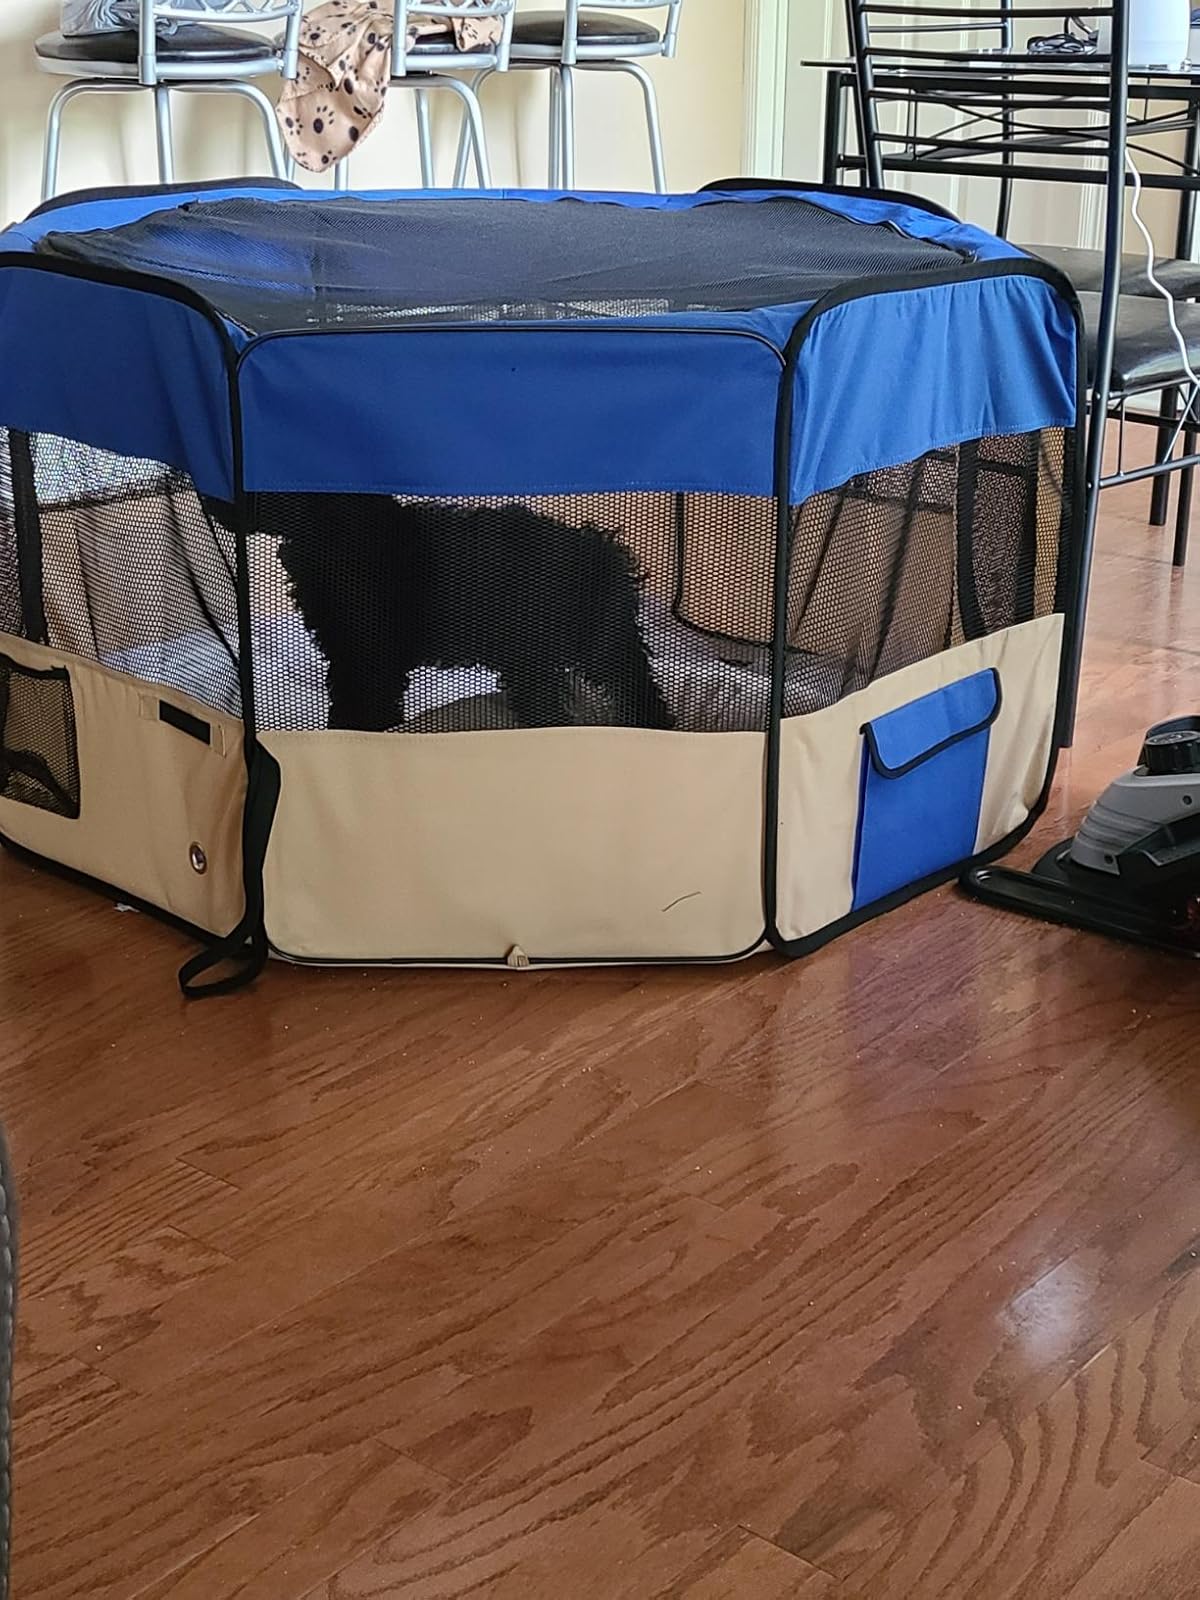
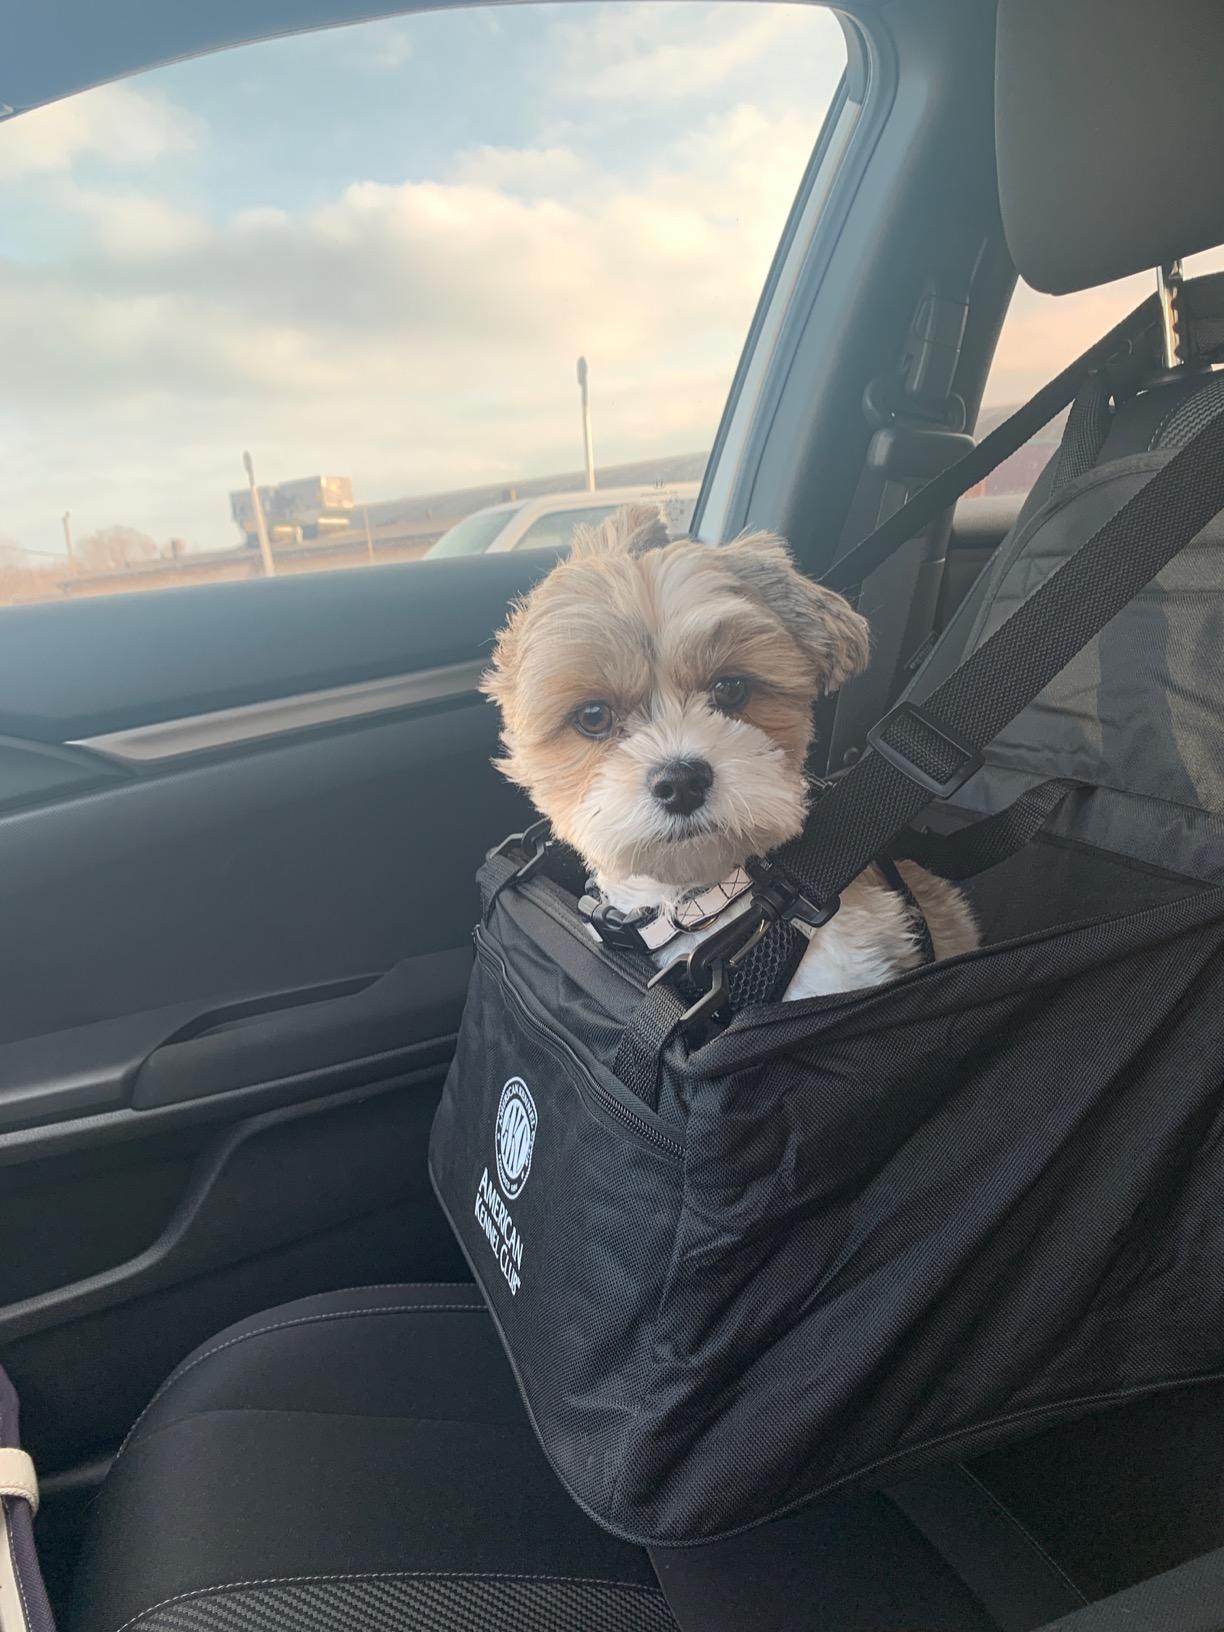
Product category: items_kennel
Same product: no